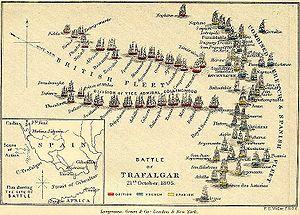
La bataille de Trafalgar oppose le 21 octobre 1805 la flotte franco-espagnole sous les ordres du vice-amiral Villeneuve, à la flotte britannique commandée par le vice admiral Nelson.
Jean Jacques Étienne Lucas, souvent simplifié en Capitaine Lucas, né le 28 avril 1764 à Marennes et décédé à Brest le 6 novembre 1819, est un officier de marine français des XVIIIᵉ et XIXᵉ siècles. Il participe à la guerre d'indépendance des États-Unis et passe à la postérité pour son action héroïque comme commandant du Redoutable lors de la bataille de Trafalgar.
Le Santísima Trinidad, surnommé « El Escorial de los mares », était un navire de ligne de 1ᵉʳ rang possédant jusqu'à 136 canons, lesquels étaient disposés sur quatre ponts.
Le Príncipe de Asturias est un vaisseau de ligne espagnol de trois ponts armé de 112 canons. Construit à La Havane, il est lancé le 28 janvier 1794. Il participe aux guerres de la Révolution française et de l'Empire. Il combat lors de la bataille du cap Saint-Vincent puis à Trafalgar où il est le navire amiral de Federico Carlos Gravina y Nápoli. Réfugié à Cadix avec quelques navires français, il participe en 1808 à leur capture. Envoyé aux Antilles en 1810, il est détruit en 1817.